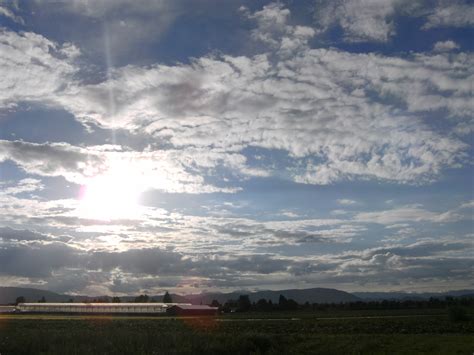
Weather: sun or clear